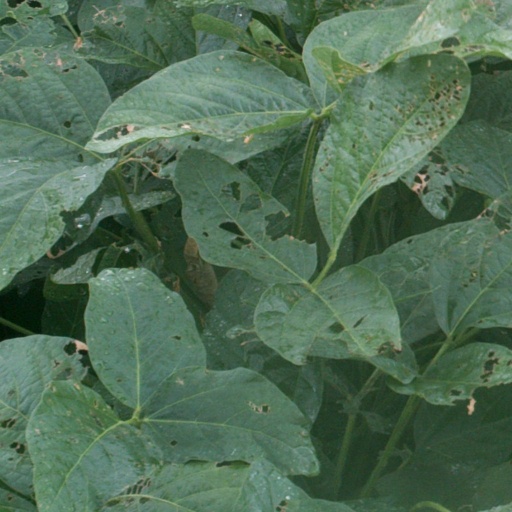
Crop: soybean